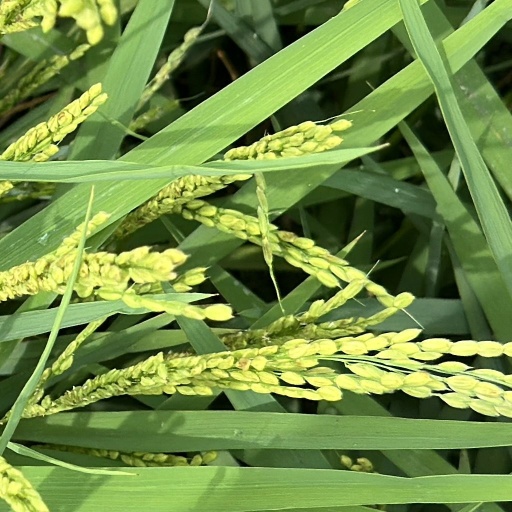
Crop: rice